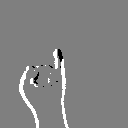
ASL letter: i